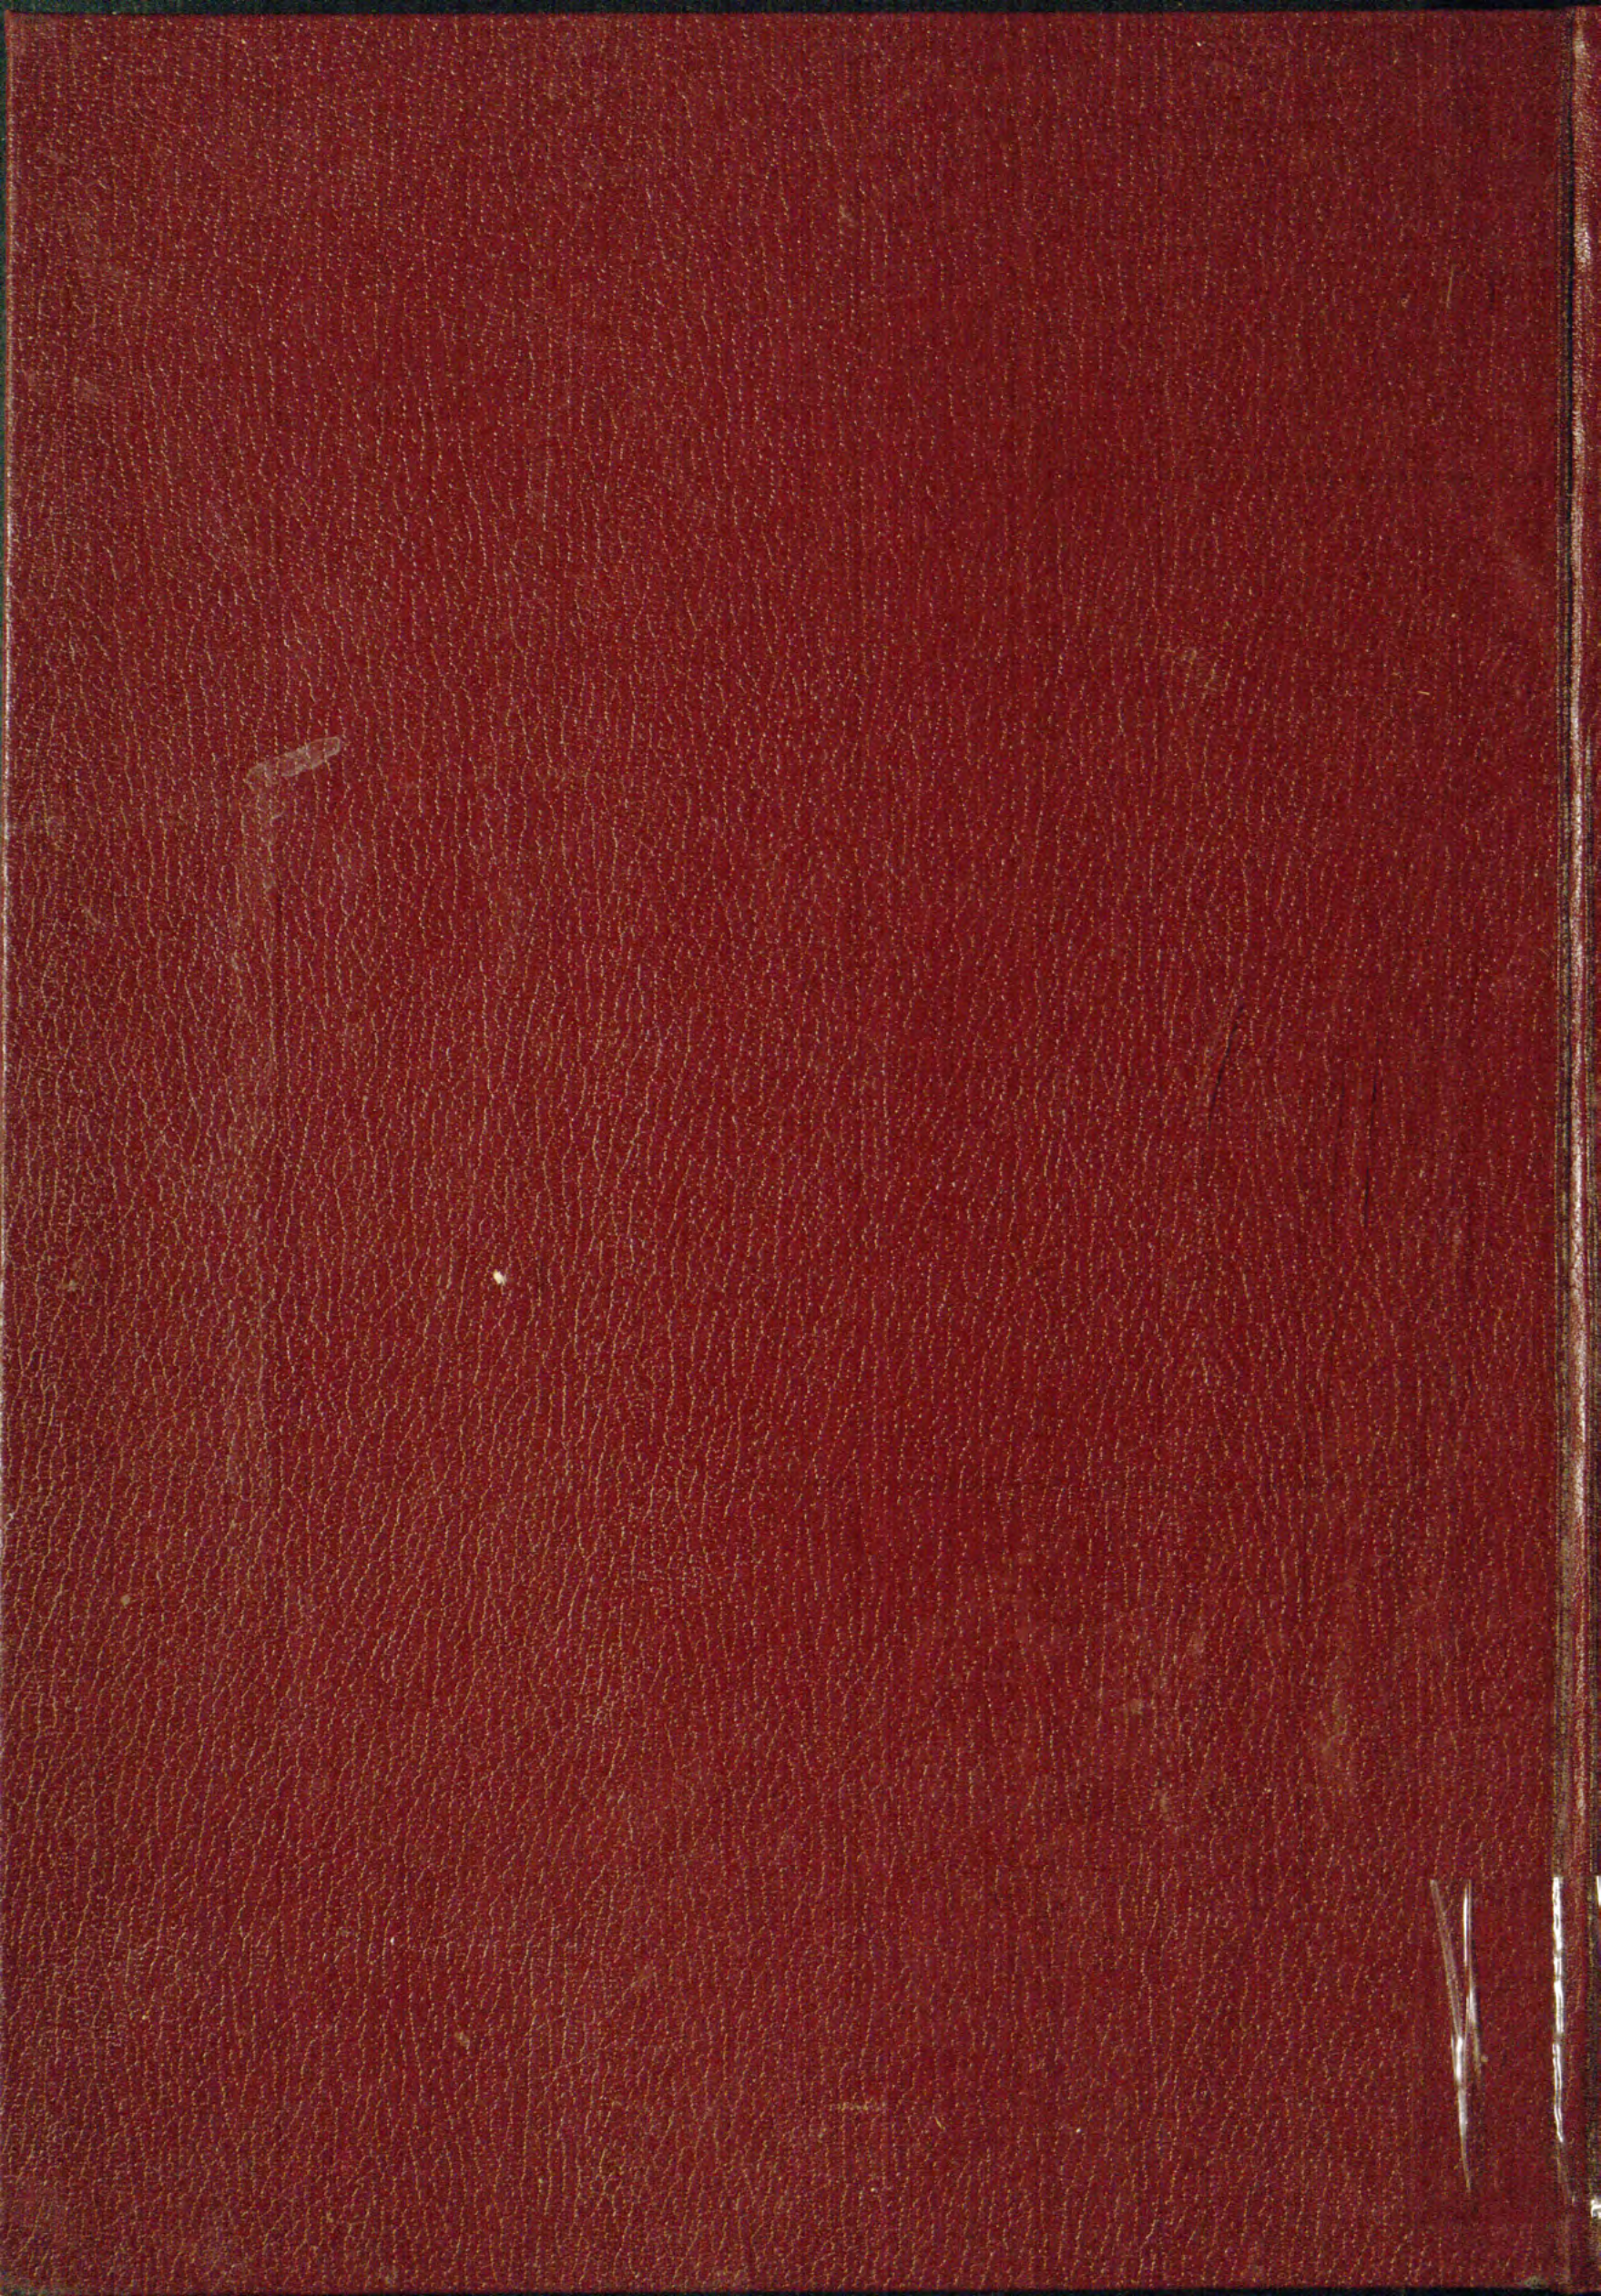
راهنمای رژه
Credit: Central Library and Documentation Center
Categories: Books from Iran, PD Iran, Files with no machine-readable author, PD-scan (PD-Iran), Books without Wikidata item, Files from the Central Library and Documentation Center of the University of Tehran, Publications of the 2500 year celebration of the Persian Empire, The Parade of History, Persian-language books